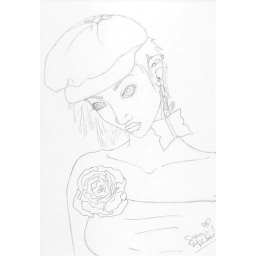
First drawing in a new sketch book for the person who purchased the sketch book for me. Thank you Jessica&amp;lt;3